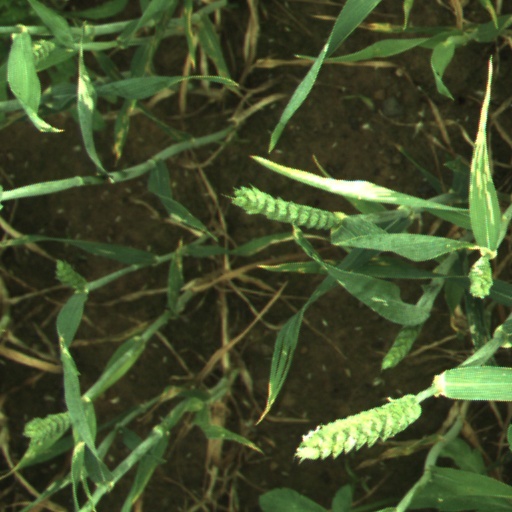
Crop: wheat